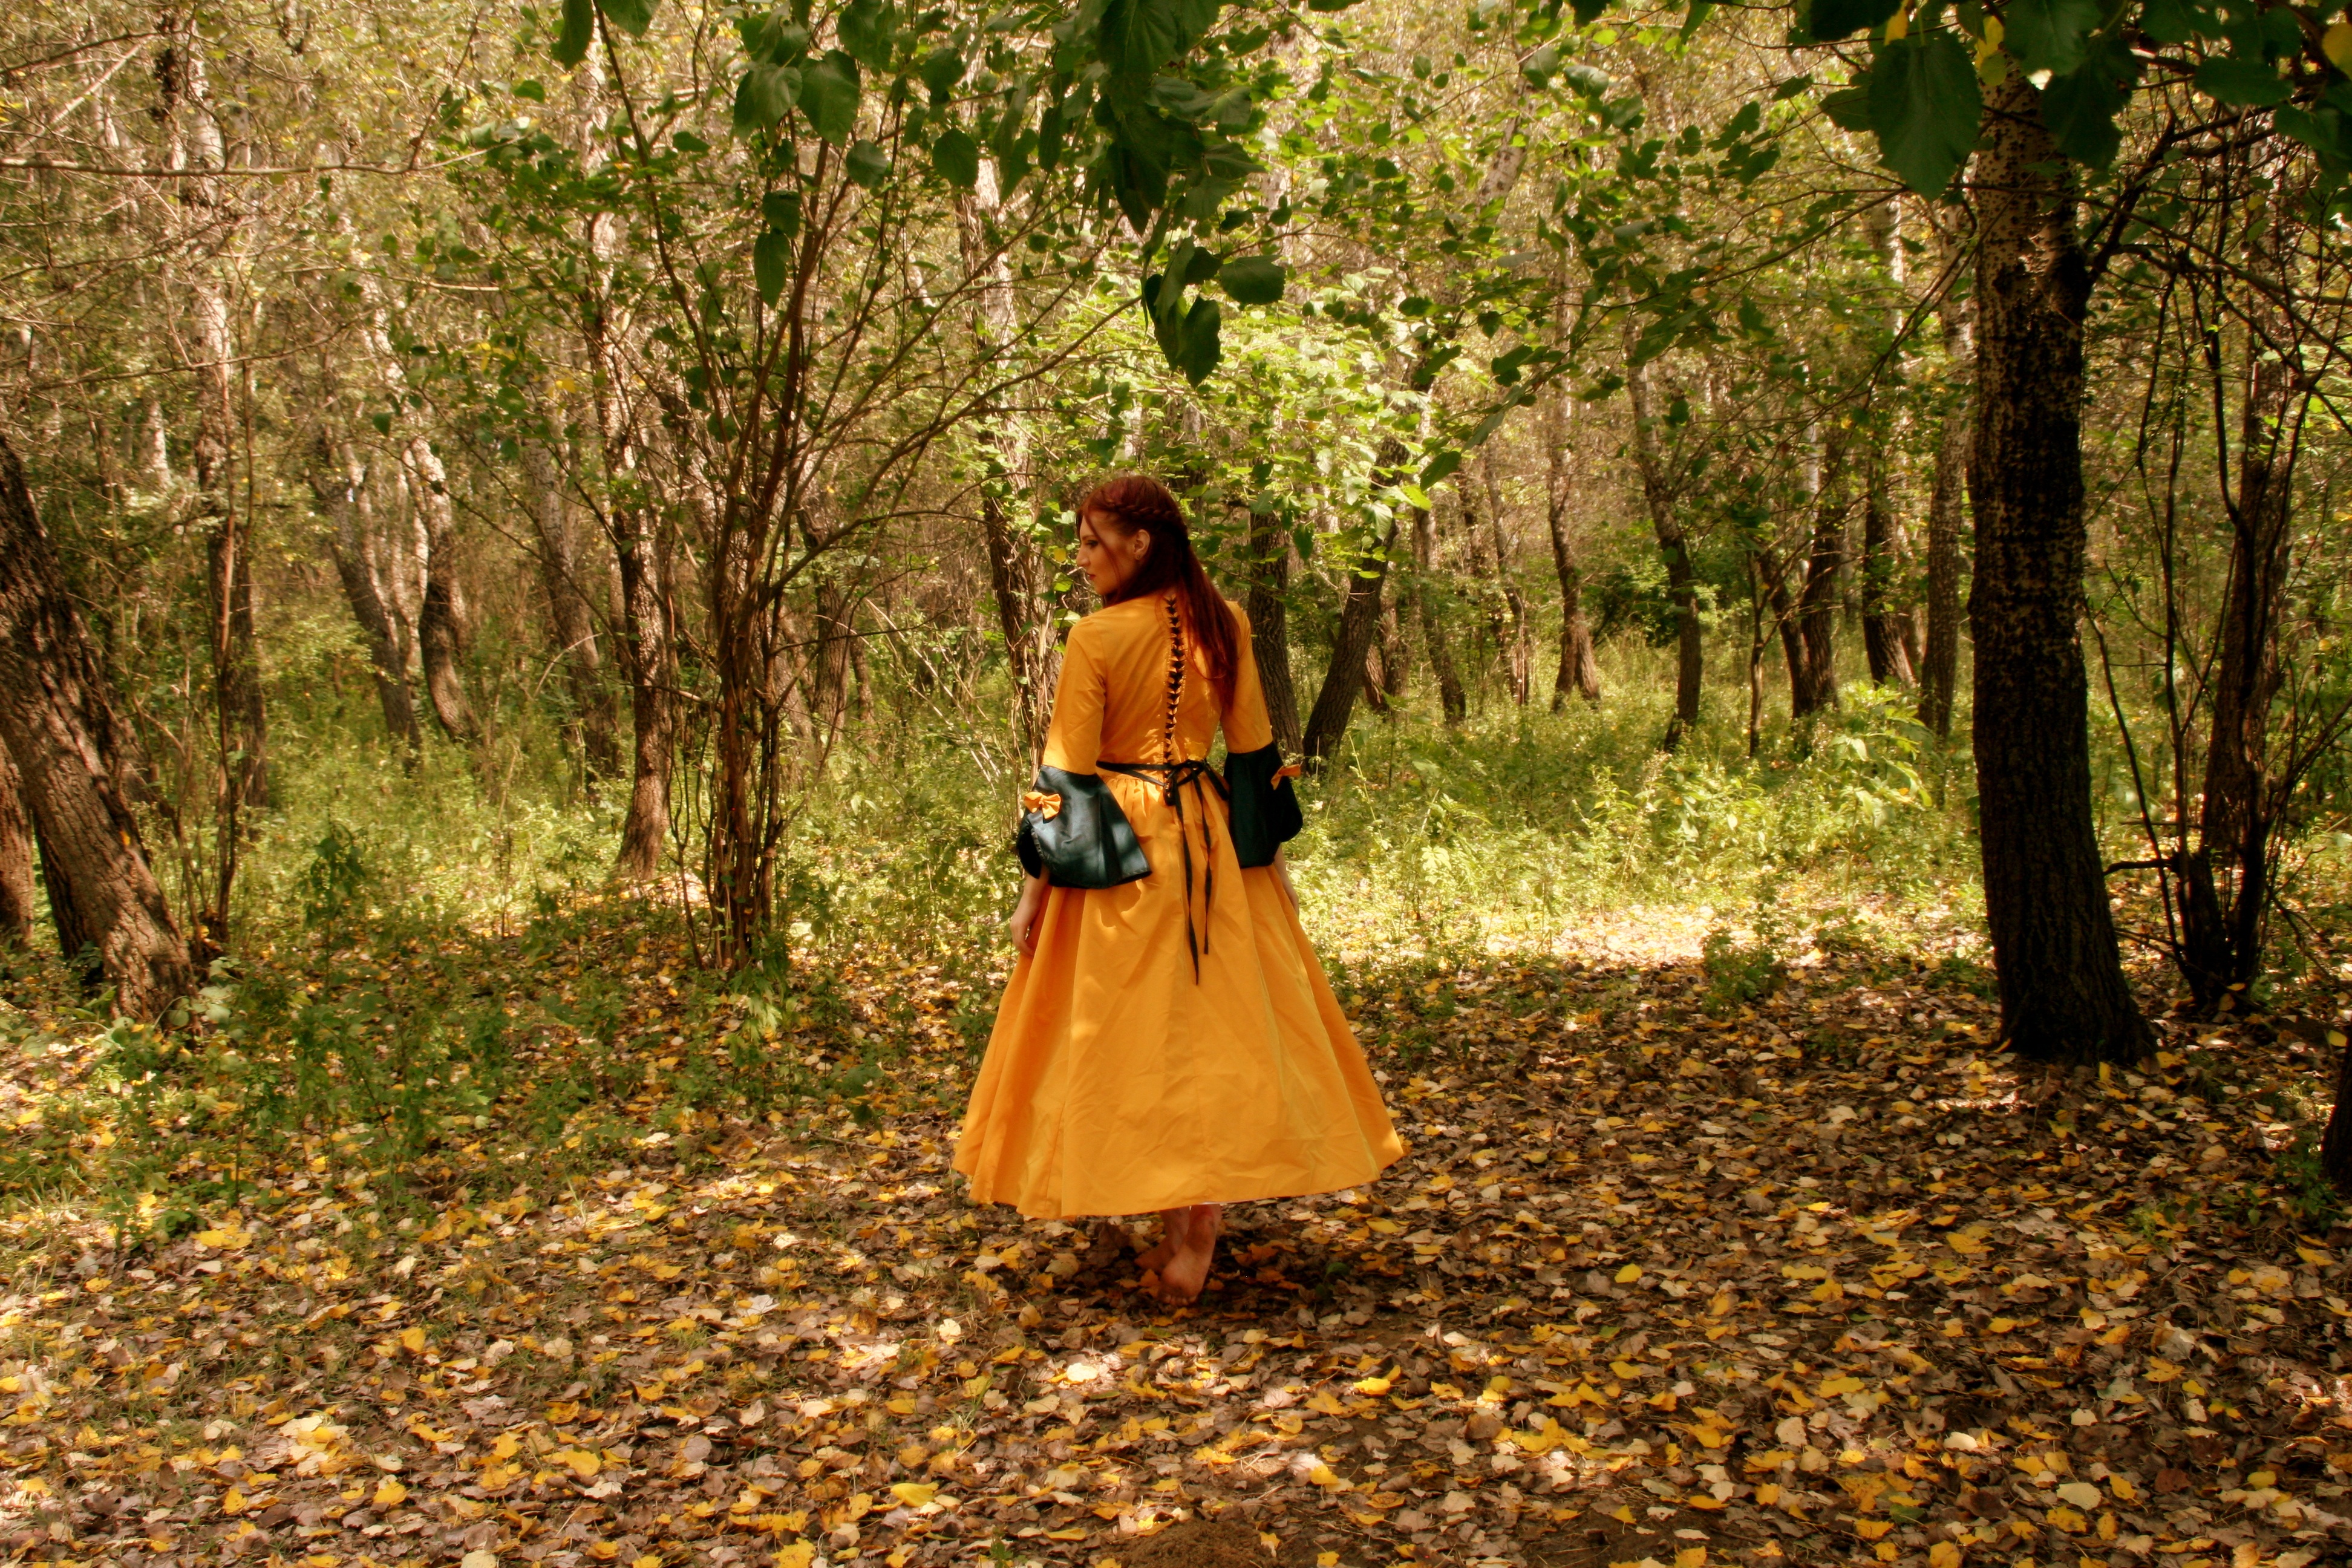
tree, forest, girl, sunlight, leaf, flower, spring, autumn, yellow, agriculture, season, leaves, dress, princess, woodland, habitat, natural environment